Bottle oven

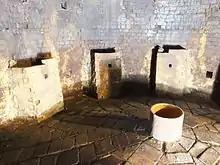
Kiln floor, the well-hole and bags

The brick walls of the inner kiln are around thick. Around it are iron straps called "bonts". The chamber of the kiln is round with a high domed roof. The floor is also slightly domed, with a central well-hole, while around the walls there are a number of brick bags (chimneys). The kiln was heated from below by a number of coal fires which were stoked from exterior firemouths: the flues from the firemouths pass under the floor to the well-hole and in doing so heated the floor and the kiln. Directly above the firemouths, inside the kiln, are the bags which provided additional chimneys and distributed the direct heat from the flames, up the walls. The height and the diameter of the kiln can vary, and consequently, so did the number of fire mouths. The kiln is entered through a clammin which was designed to be big enough to let in a placer carrying a saggar. The kilns are enclosed in a brick hovel which can be free standing or be part of the workshop.